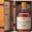
Label: bottle